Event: Nepal Earthquake
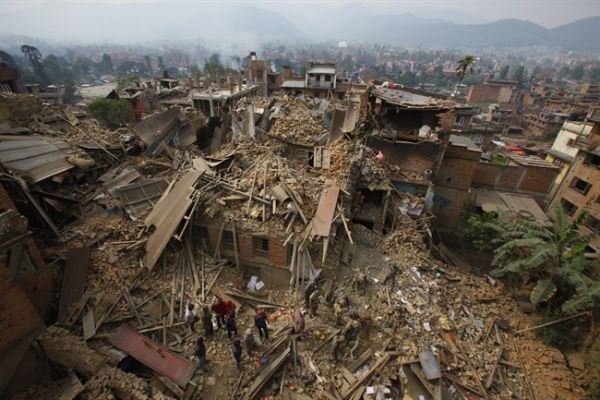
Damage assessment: damage